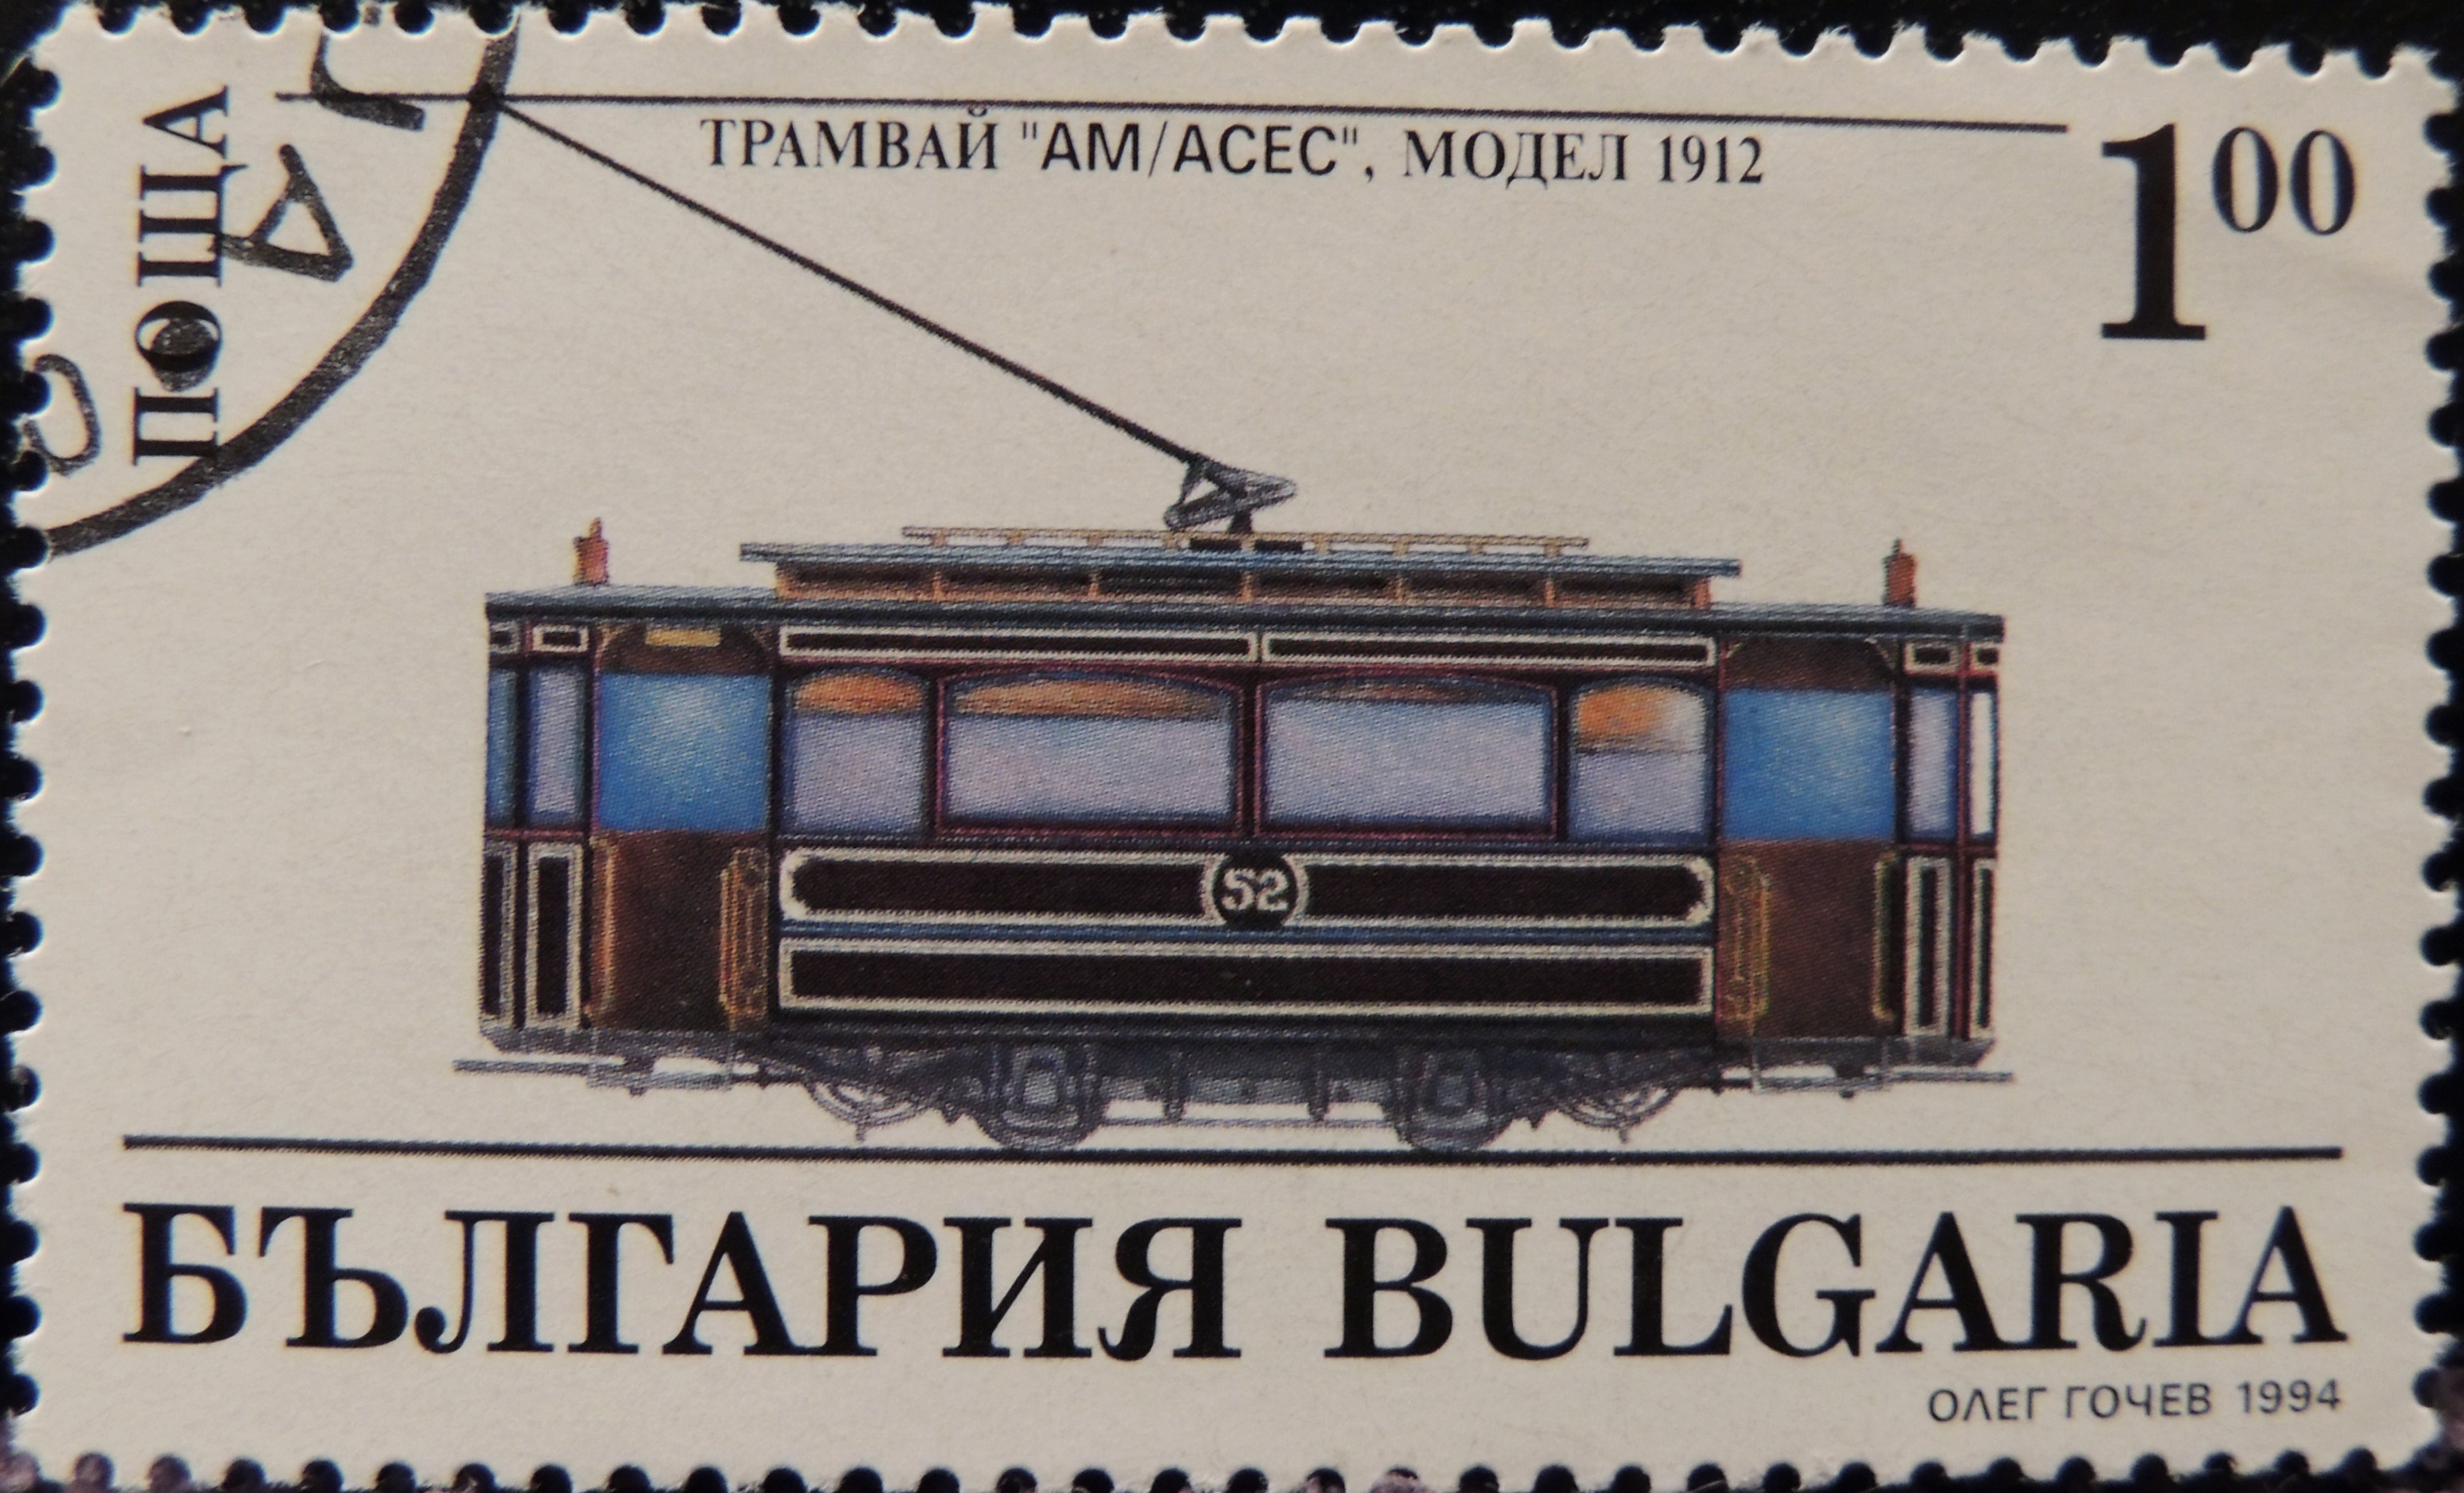
vehicle, art, picture frame, postage stamp